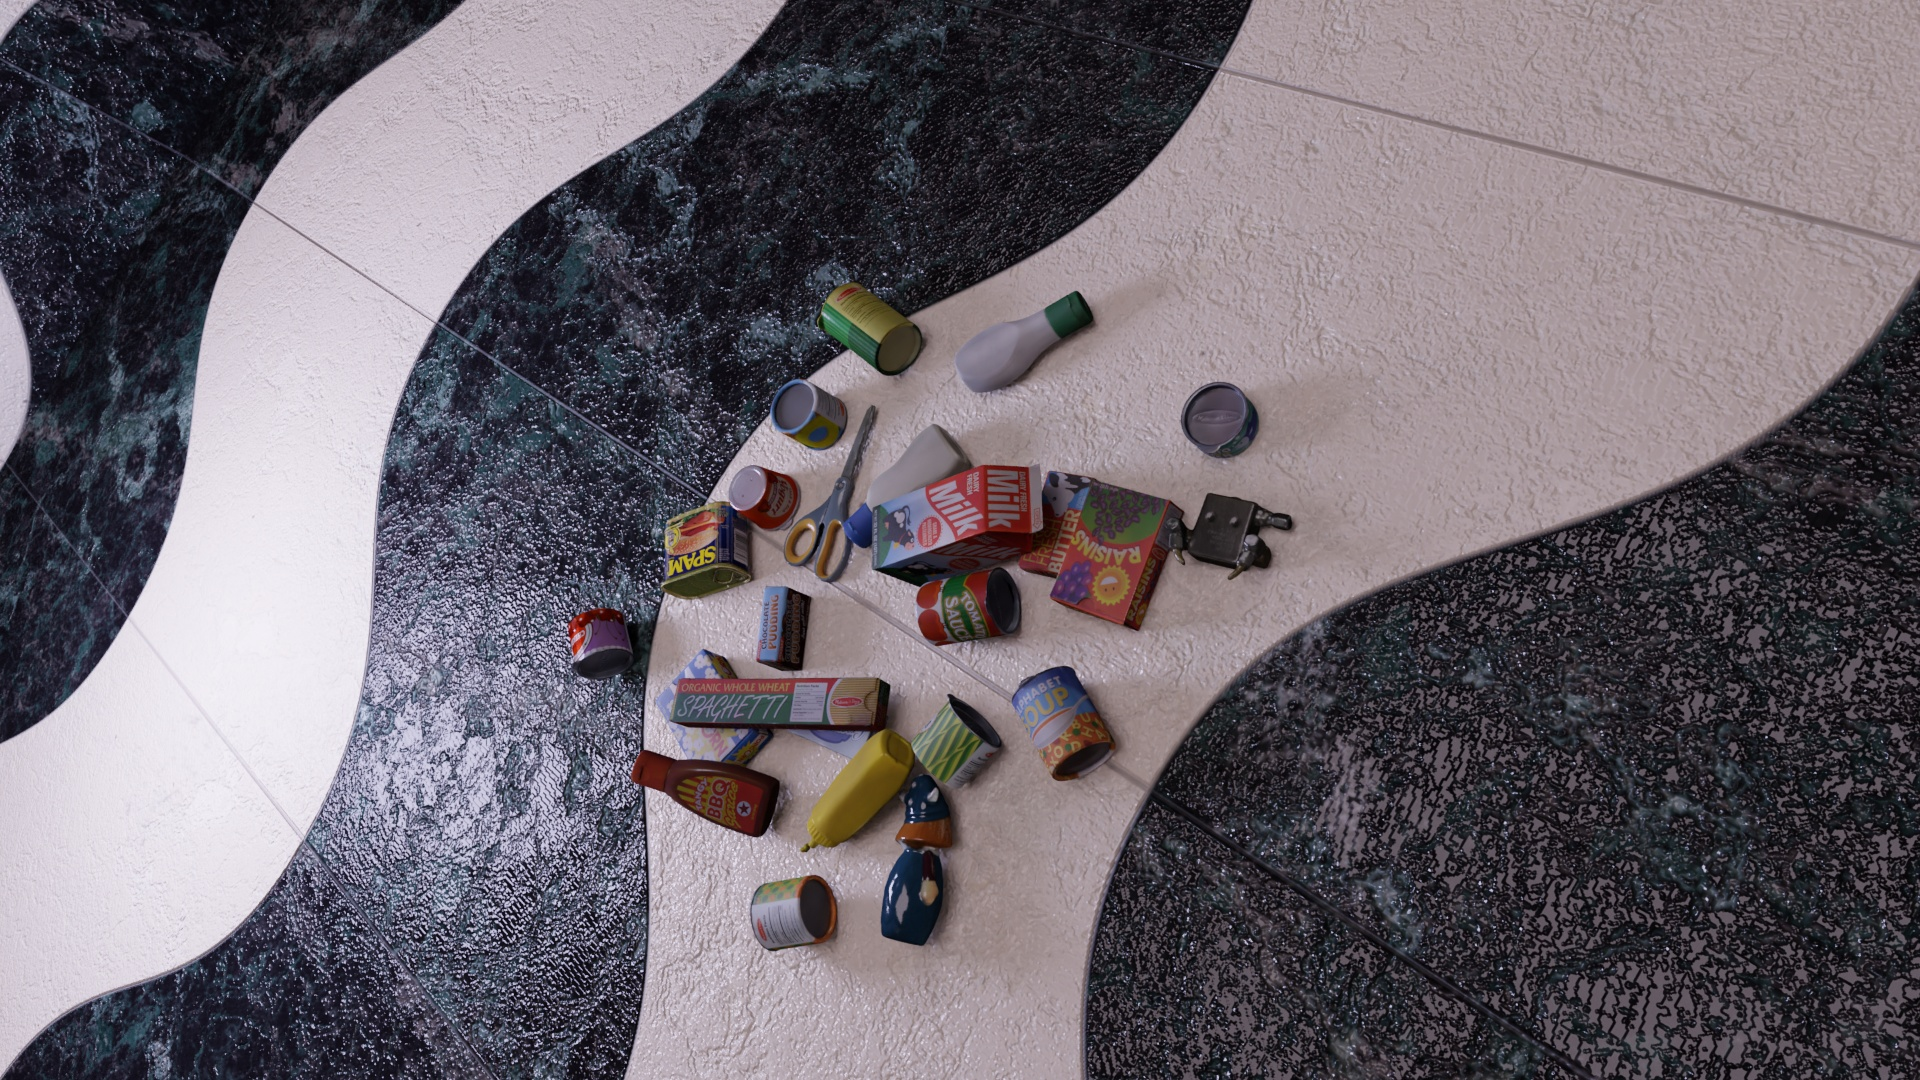
Question:
What are the eight normalized (x, y) image coordinates between 0 and 1 of the cuboid corners for the packaging design of cream cheese? Your answer should be a list of normalized (x, y) image coordinates between 0 and 1 with bottom face first then top face, all counter-clockwise.
Answer: [(0.446875, 0.705556), (0.454167, 0.709259), (0.415625, 0.67963), (0.408333, 0.676852), (0.456771, 0.659259), (0.463542, 0.662963), (0.425, 0.636111), (0.417708, 0.631481)]